Anoplotherium

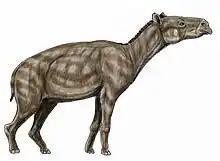
Restoration of "Palaeotherium magnum", which coexisted with "Anoplotherium"

After a considerable gap in anoplotheriine fossils in MP17a and MP17b, the derived anoplotheriines "Anoplotherium" and "Diplobune" made their first known appearances in the MP18 unit. They were exclusive to the western European archipelago, but their exact origins and dispersal routes are unknown. By then, "Anoplotherium" and "Diplobune" lived in Central Europe (then an island) and the Iberian Peninsula, only the former genus of which later dispersed into southern England by MP19 due to the apparent lack of ocean barriers.